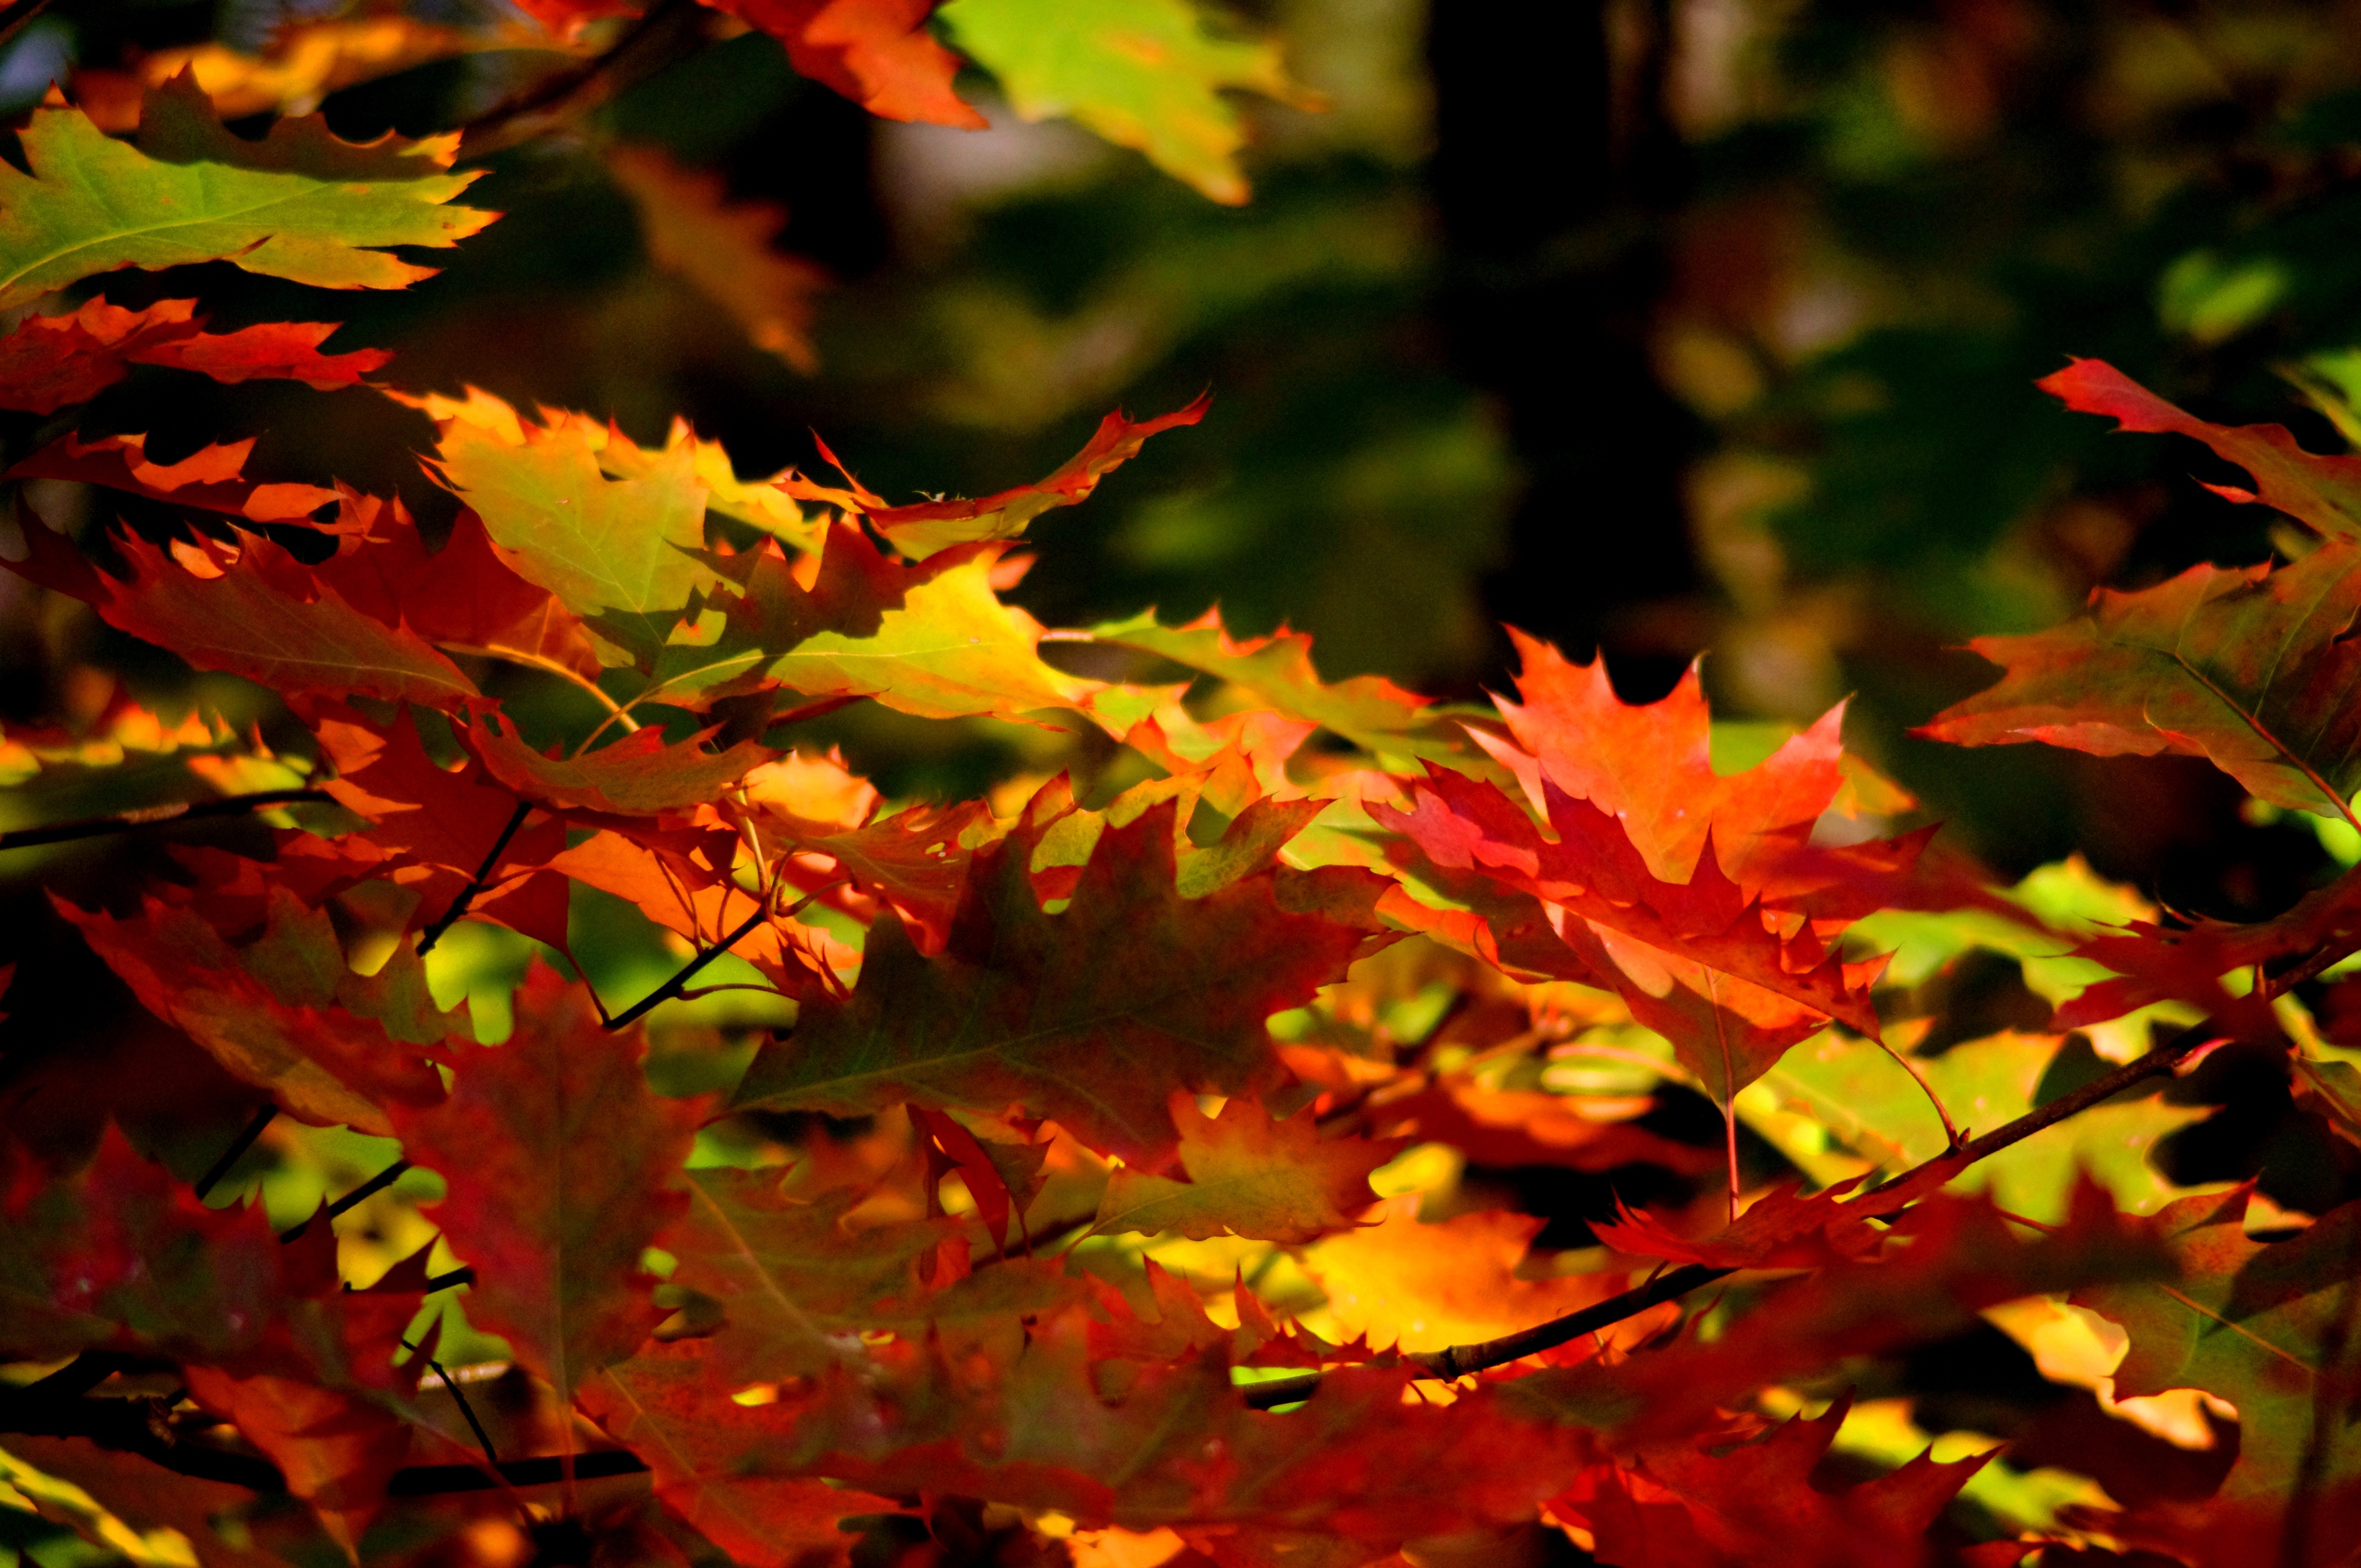
tree, nature, forest, branch, plant, sunlight, leaf, flower, foliage, golden, red, autumn, park, botany, season, maple tree, maple leaf, colour, colors, shrub, beauty, autumn gold, clone, macro photography, colors of autumn, autumn foliage, flowering plant, woody plant, land plant